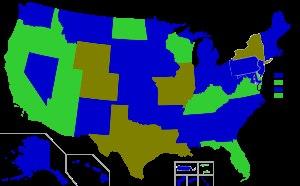
Les États-Unis d'Amérique sont une fédération de plusieurs États réunis en république. L'âge de la majorité sexuelle est établi par chaque État indépendamment des autres. Il existe bien plusieurs lois fédérales relatives à la protection sexuelle des enfants mais il n'en existe aucune qui impose un âge seuil pour avoir des rapports sexuels. La sodomie aussi bien hétérosexuelle qu'homosexuelle a été légalisée le 26 juin 2003 sur le territoire des États-Unis ainsi que sur tous ceux en dépendant, en vertu d'un jugement de la Cour suprême appelé « affaire Lawrence contre le Texas ». Dans l'affaire Limon contre le Kansas, la Cour suprême du Kansas s'est servie du précédent induit par le jugement Lawrence pour contourner la loi de l'État, dite Romeo and Juliet, qui proscrit des peines moins importantes pour les personnes hétérosexuelles que pour celles qui sont homosexuelles lorsqu'elles sont condamnées pour un délit sexuel similaire à un âge de consentement similaire. Une proposition est en cours pour uniformiser l'âge de la majorité sexuelle à 18 ans sur le plan national.